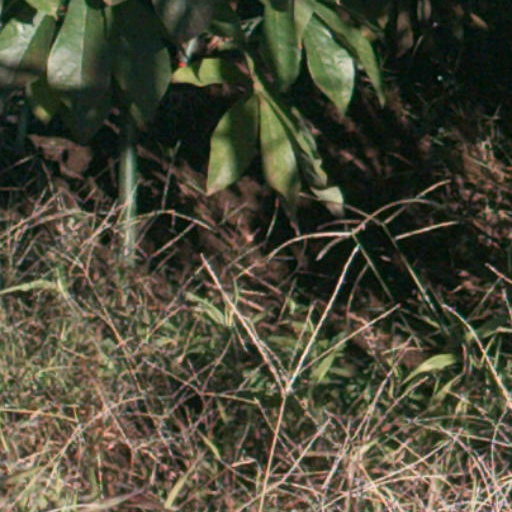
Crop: cassava